2013–2014 Sukma Games

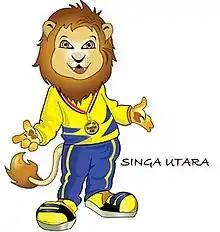
Singa Utara, the lion, The Official Mascot of the 2014 Sukma Games.

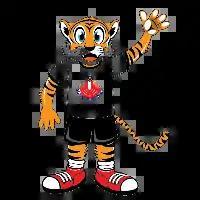
Harimau Muda, the tiger, The Official Mascot of the 2013 Sukma Games.

The logo of the 2014 Sukma Games is an image of a lion consists of four colours which are Yellow, blue, red and white. Yellow represents enthusiasm, Blue represents unity and harmony in sports, Red represents the fighting spirit, insistence and the bravery in facing challenges and White represents solemnity, pure soul and sincerity.